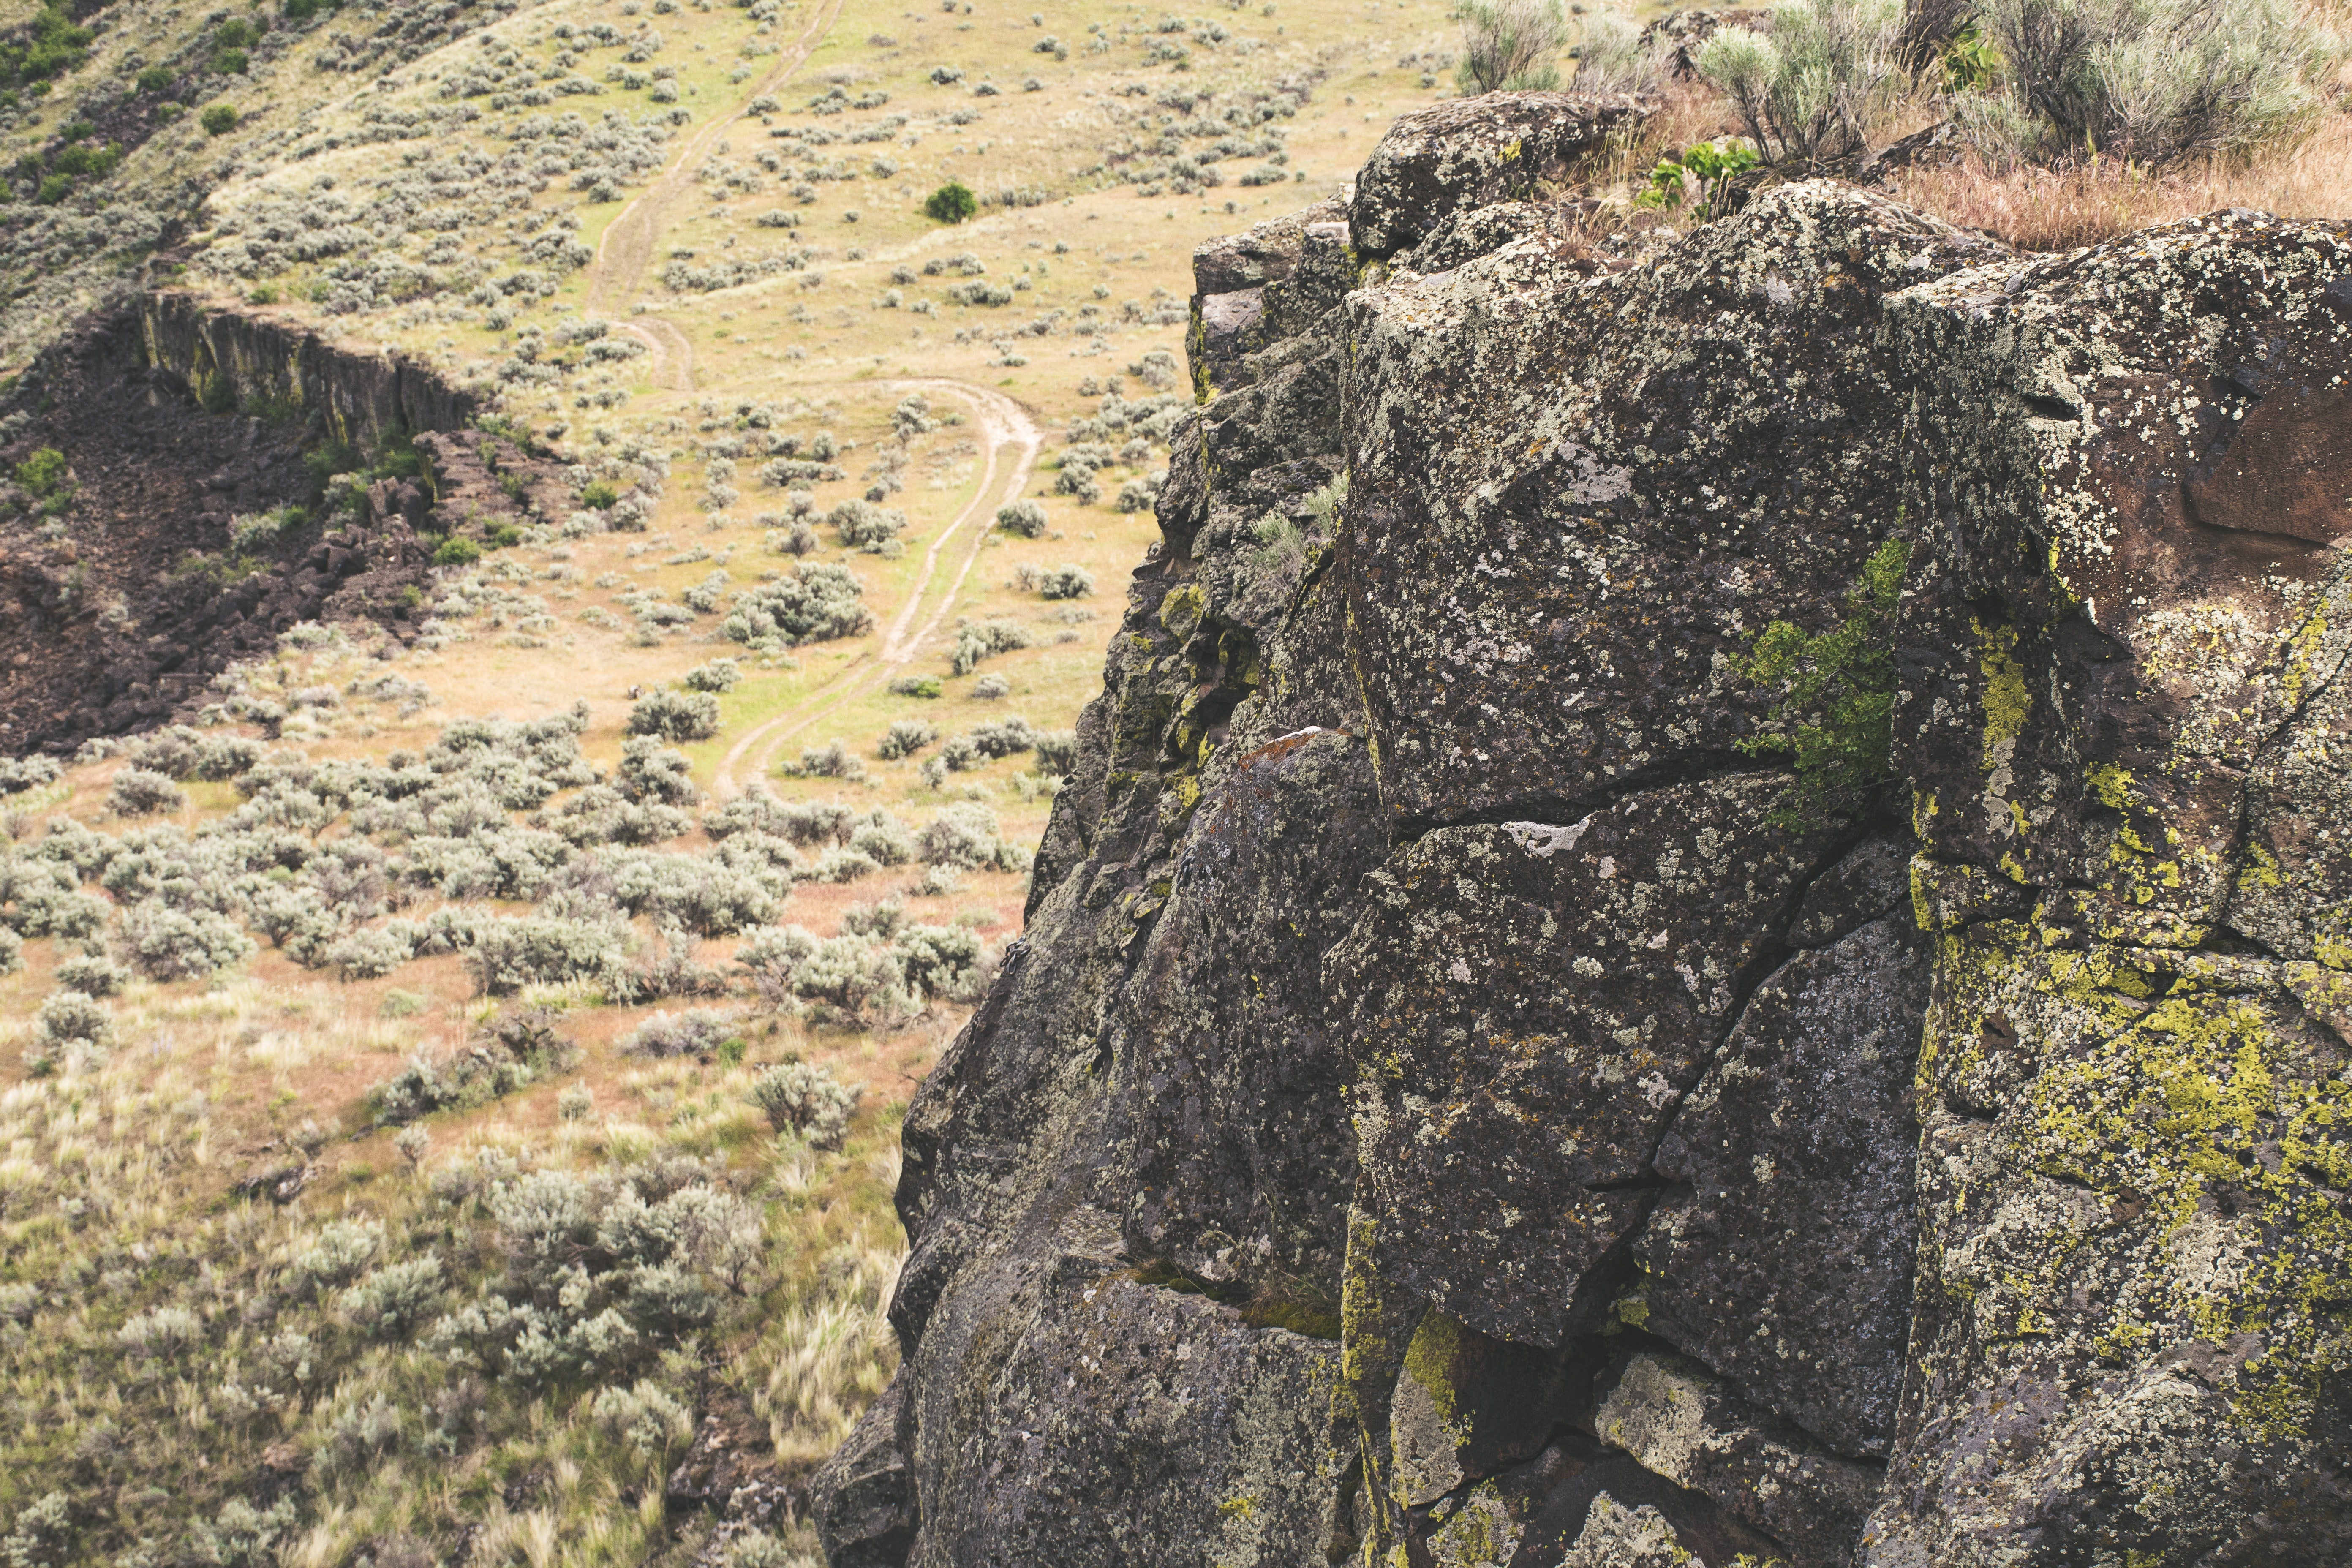
rock, outcrop, bedrock, geological phenomenon, geology, formation, cliff, fault, terrain, soil, escarpment, dike, igneous rock, klippe, intrusion, grass, landscape, plant, sill, mountain, batholith, hill, ridge